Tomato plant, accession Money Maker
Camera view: vertical (180 deg); turntable rotation: 0 degrees
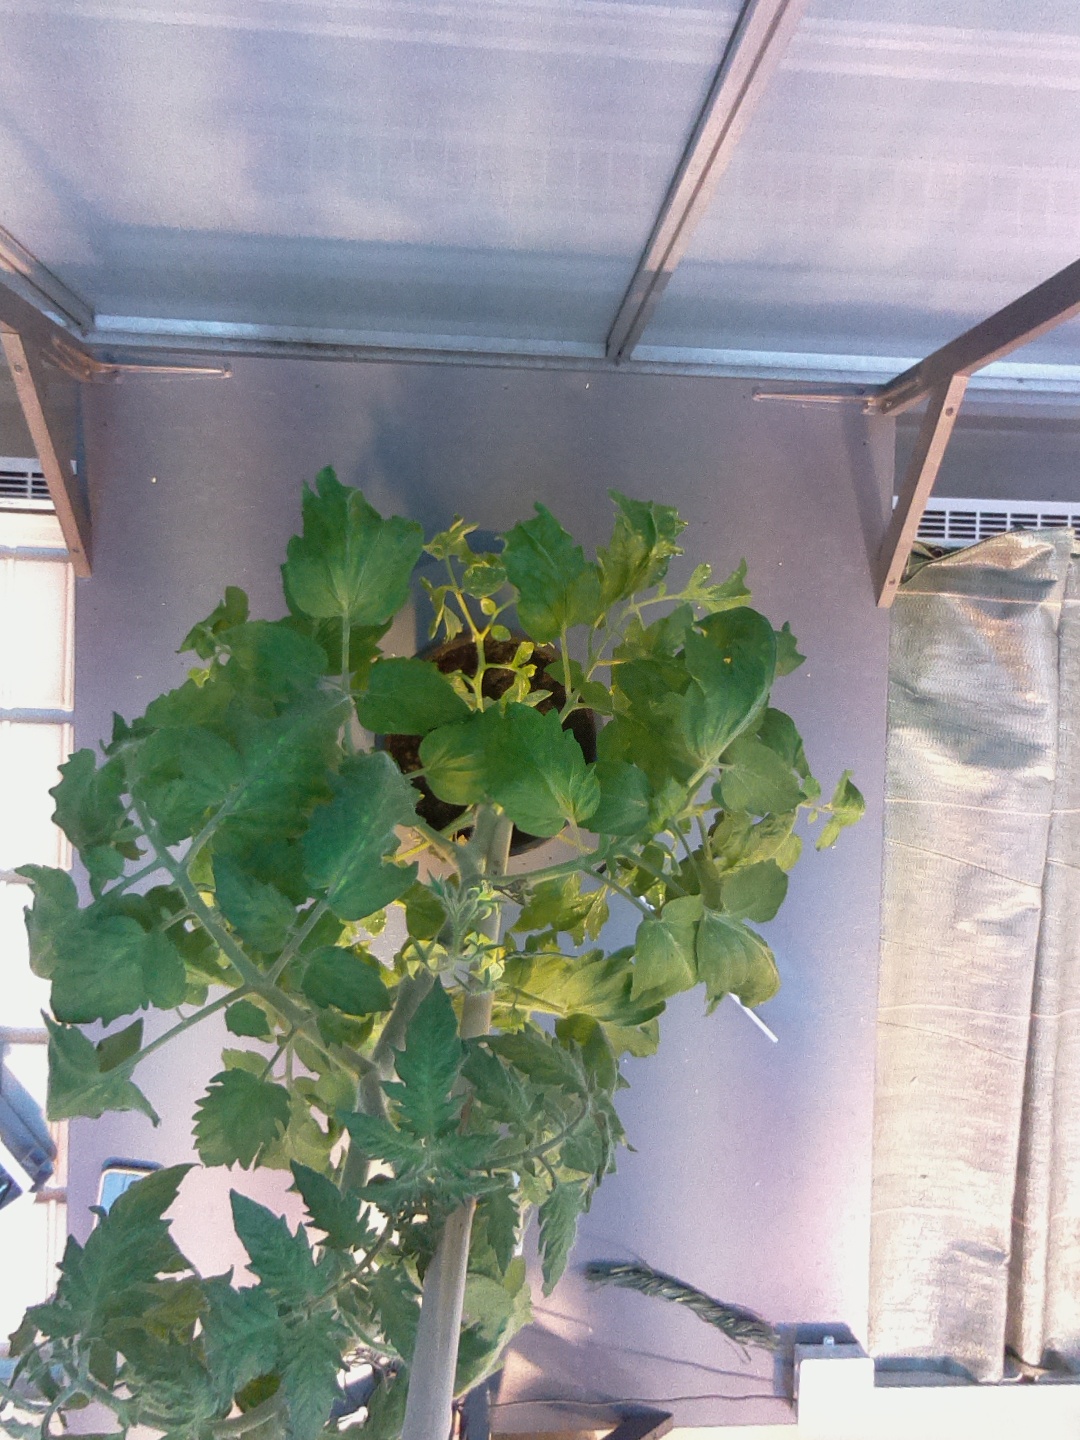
BBCH growth stage 65: Full flowering, 50%-60% of flowers open, first petals falling